Kyle White (US soldier)

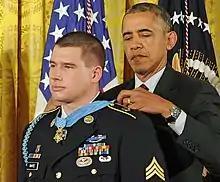
White receiving the Medal of Honor from President Barack Obama on May 13, 2014, for his actions in Afghanistan on November 9, 2007

After the battle, paperwork regarding a potential Medal of Honor awarding was delayed in the Pentagon. On May 14, 2014, White received the Medal of Honor in a White House ceremony, for administering life-saving medical aid to comrades and for radioing situational reports; that battle resulted in five soldiers (1st Lt. Matthew C. Ferrara, Sgt. Jeffery S. Mersman, Spc. Sean K. A. Langevin, Spc. Lester G. Roque, and Pfc. Joseph M. Lancour) and Marine Sgt. Phillip A. Bocks being killed and all eight surviving Americans being wounded. White became the seventh living recipient of the Medal of Honor from either the Iraq War or Afghanistan operations. The following day, White was inducted into the Pentagon's Hall of Heroes by Deputy Defense Secretary Robert O. Work.